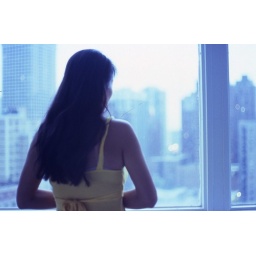
yellow dress in sky light